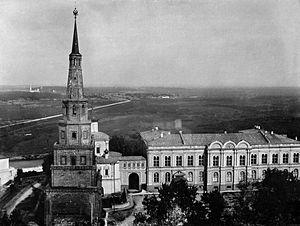
La tour Söyembikä est une tour de garde du kremlin de Kazan. Ce dernier est inscrit sur la liste du patrimoine mondial de l'UNESCO depuis 2000.